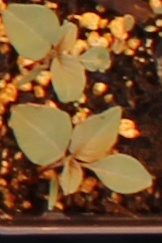
Label: Redroot Pigweed